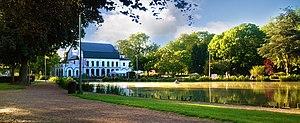
Photo du parc de Jemappes (Château Guillochain)
Jemappes est une section de la ville belge de Mons située dans la province de Hainaut en Wallonie.